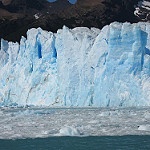
Label: glacier